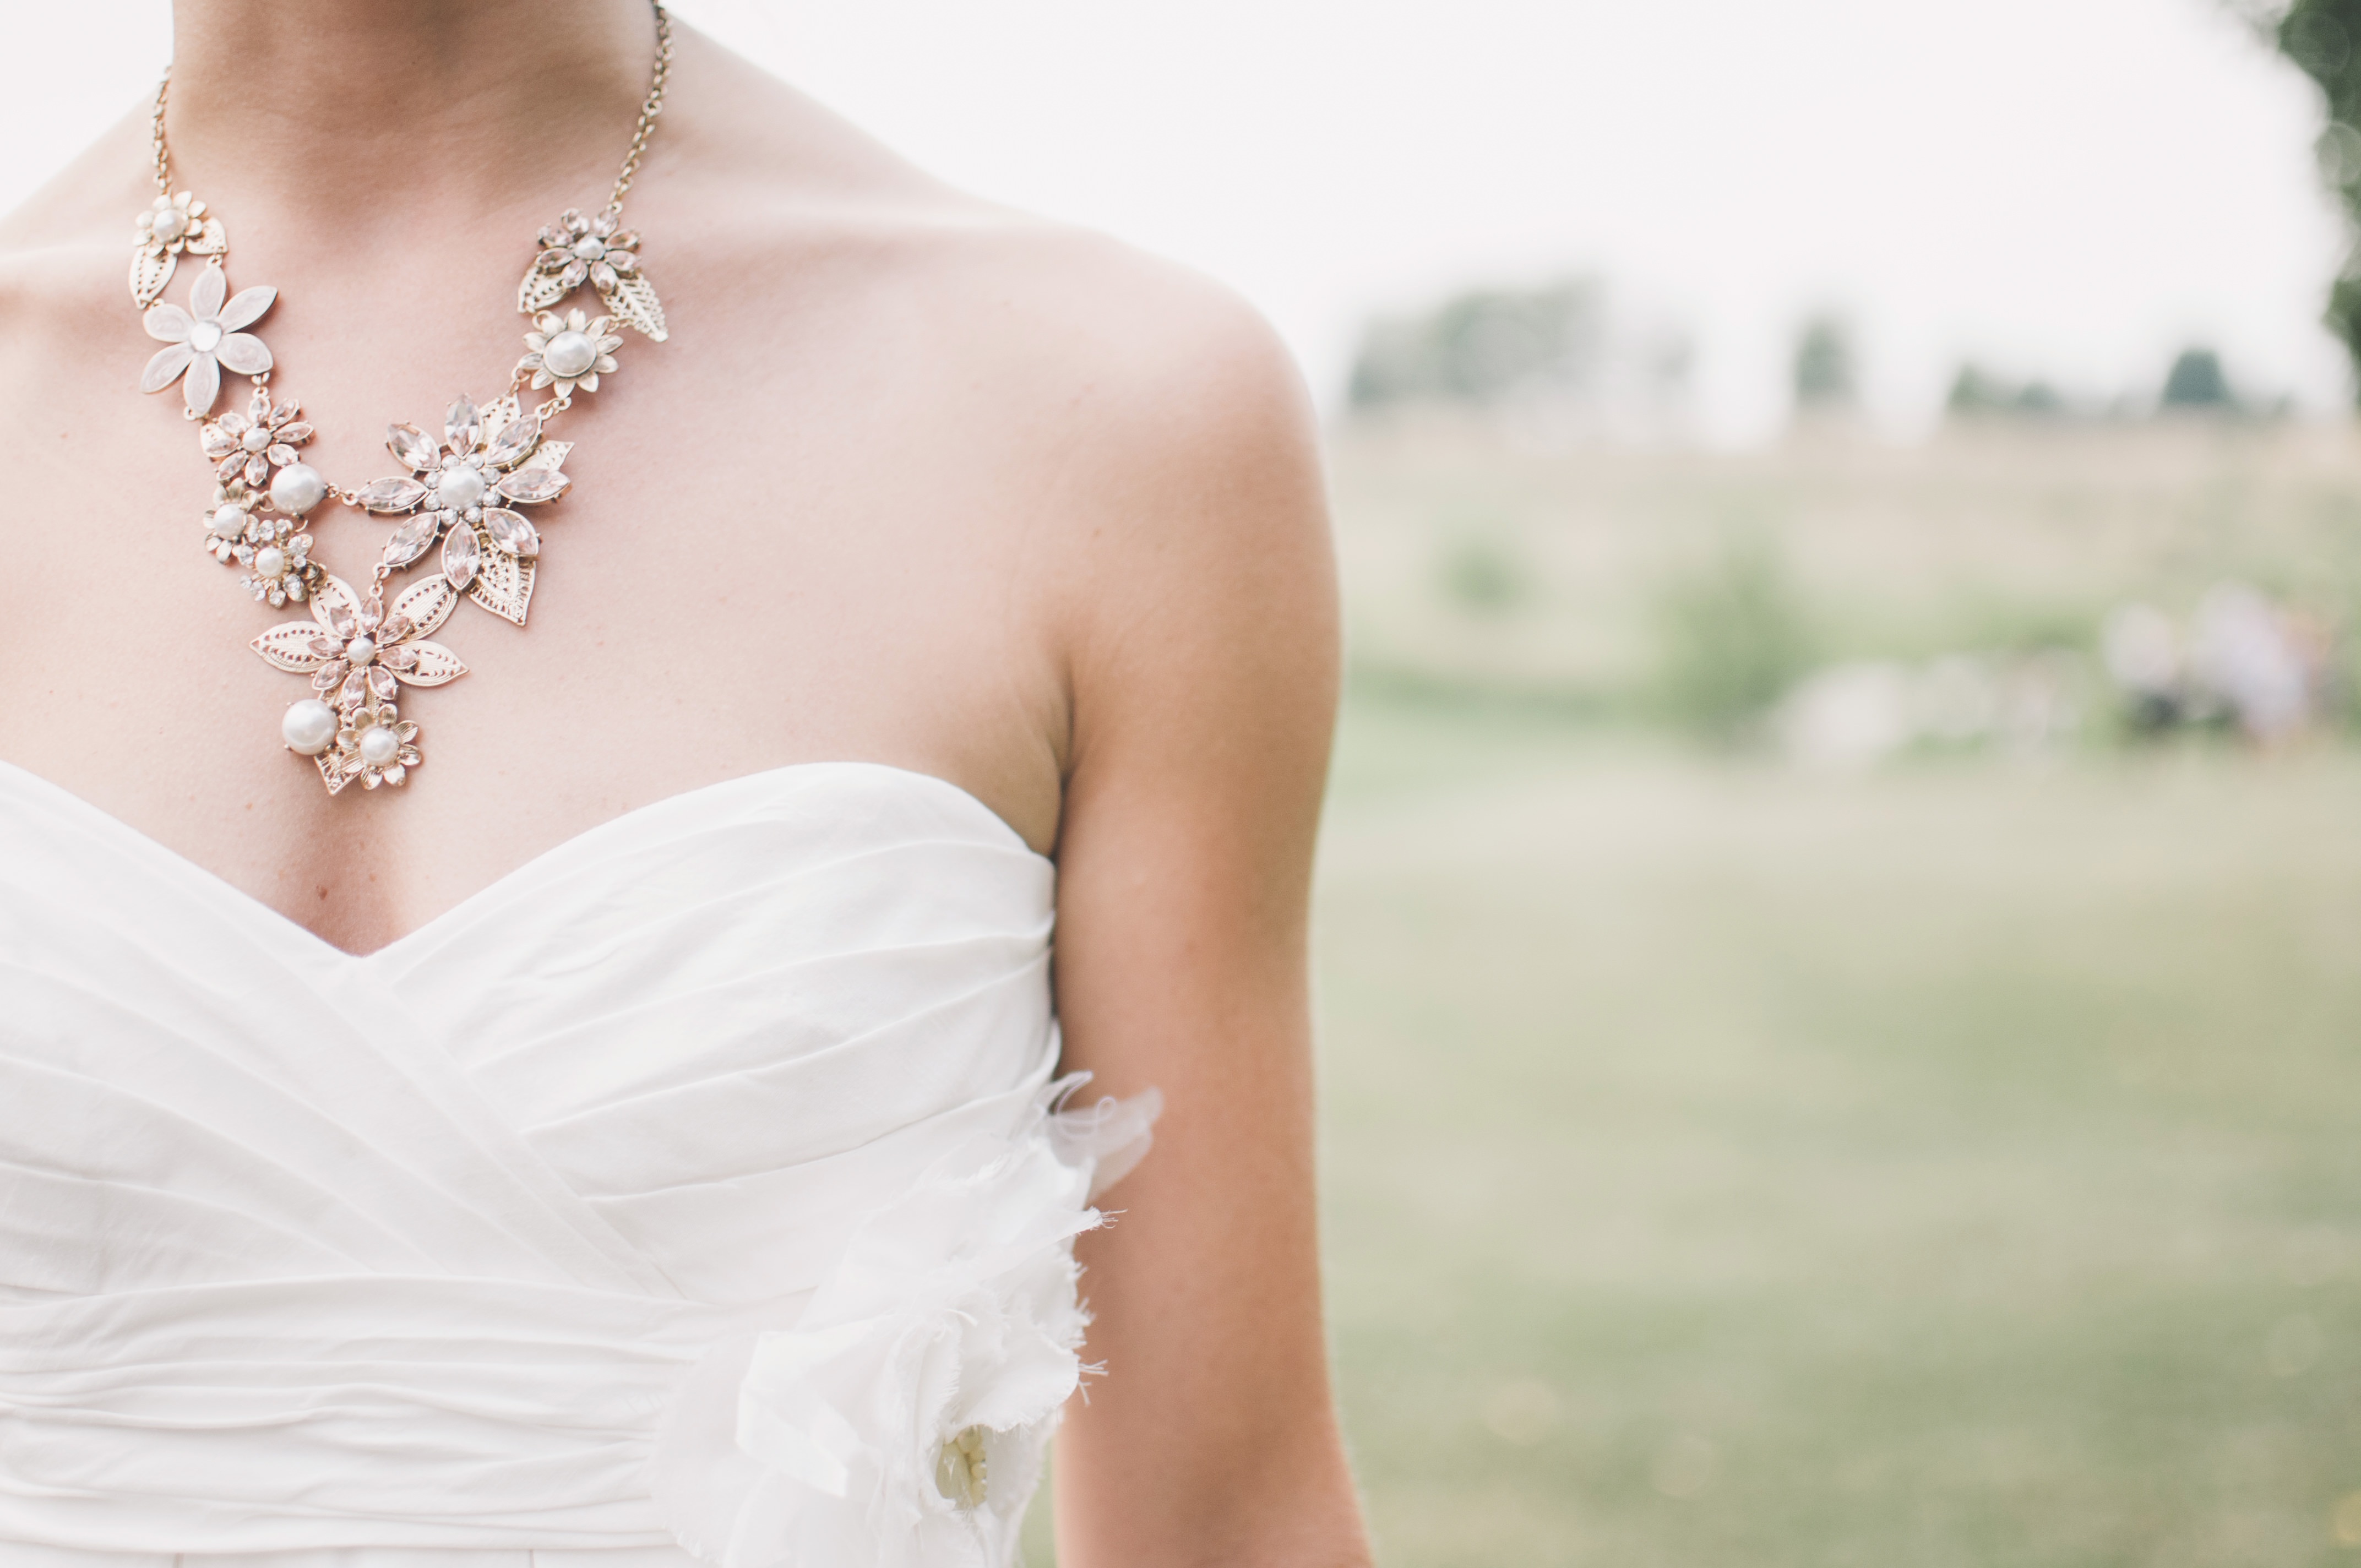
girl, woman, countryside, country, female, clothing, wedding, wedding dress, bride, jewelry, wedding day, dressed up, dress, gown, fashion accessory, bridal clothing, bridal accessory